Ladestien

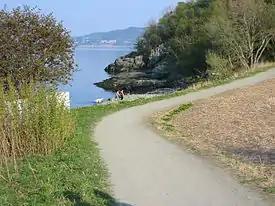
View of the path

Ladestien is a broad walking track that strolls along the Trondheimsfjord around the entire Lade Peninsula in the municipality of Trondheim in Sør-Trøndelag county, Norway. The track is about long. The western part of the track starts at Korsvika, about east of the center of Trondheim, and follows the fjord east to Charlottenlund. The western part climbs small hilltops, often with a beautiful view of the Trondheimsfjord. The eastern part is almost flat.